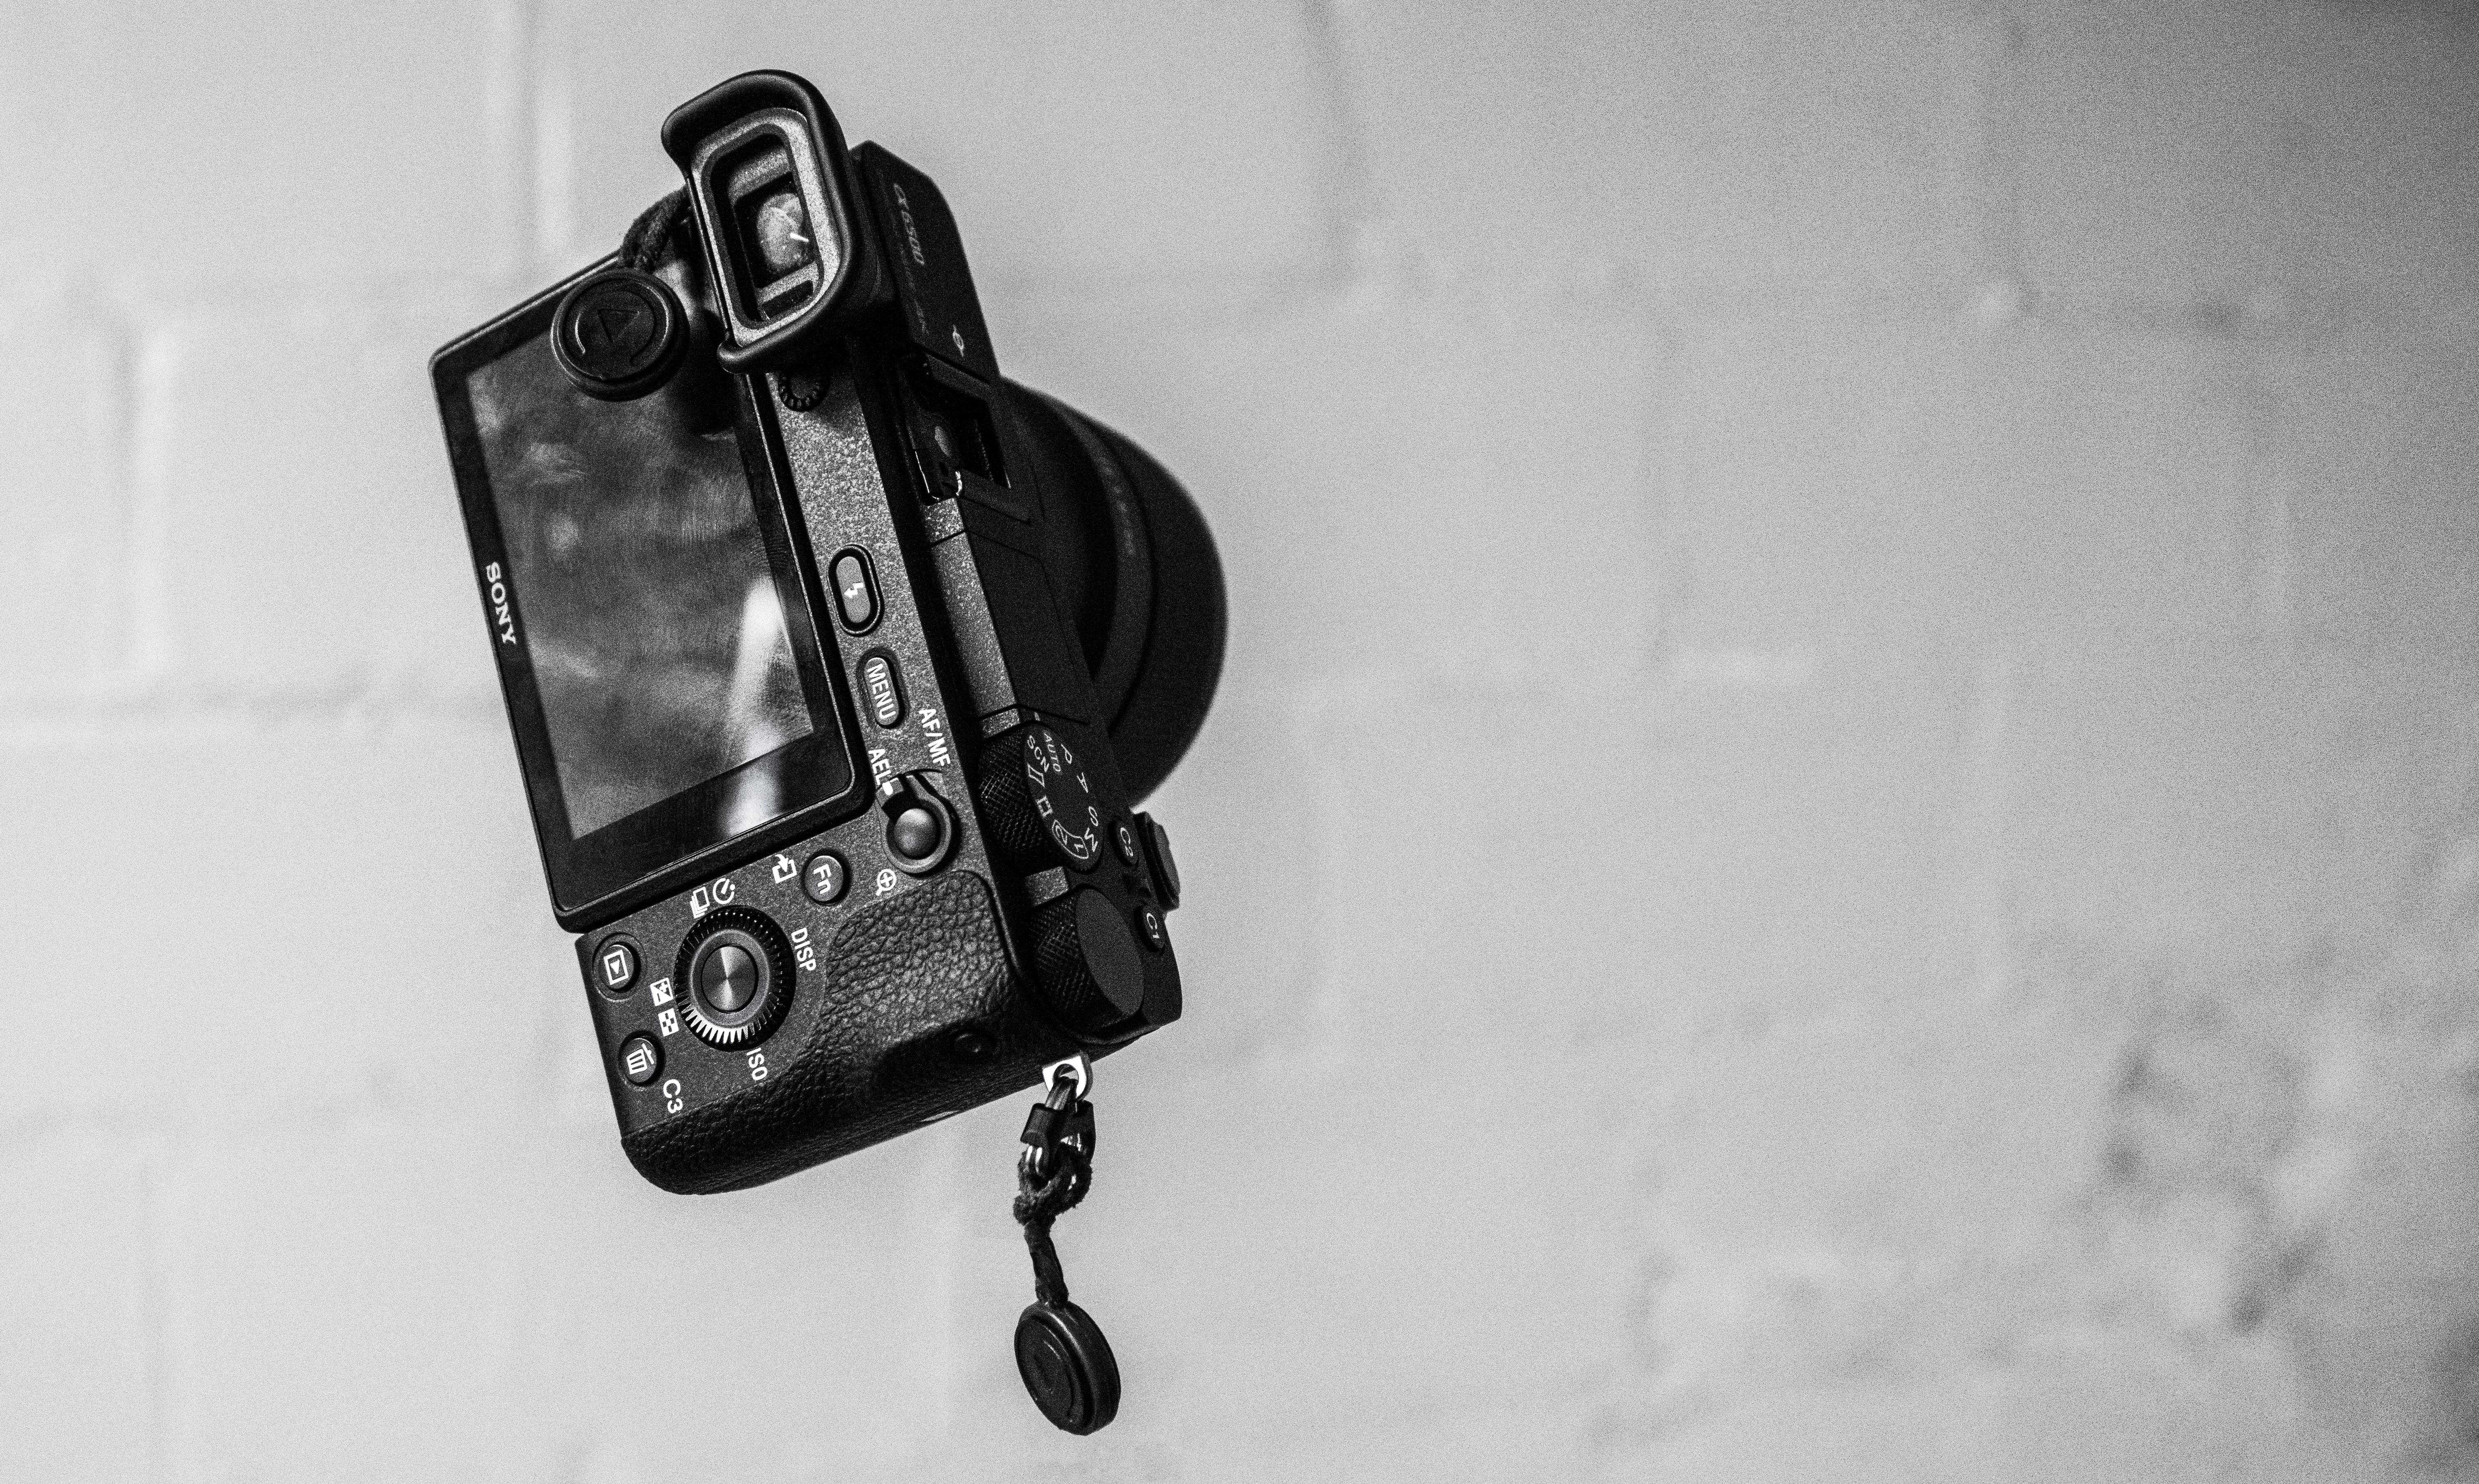
black and white, white, photography, black, monochrome, cool image, photograph, cool photo, monochrome photography